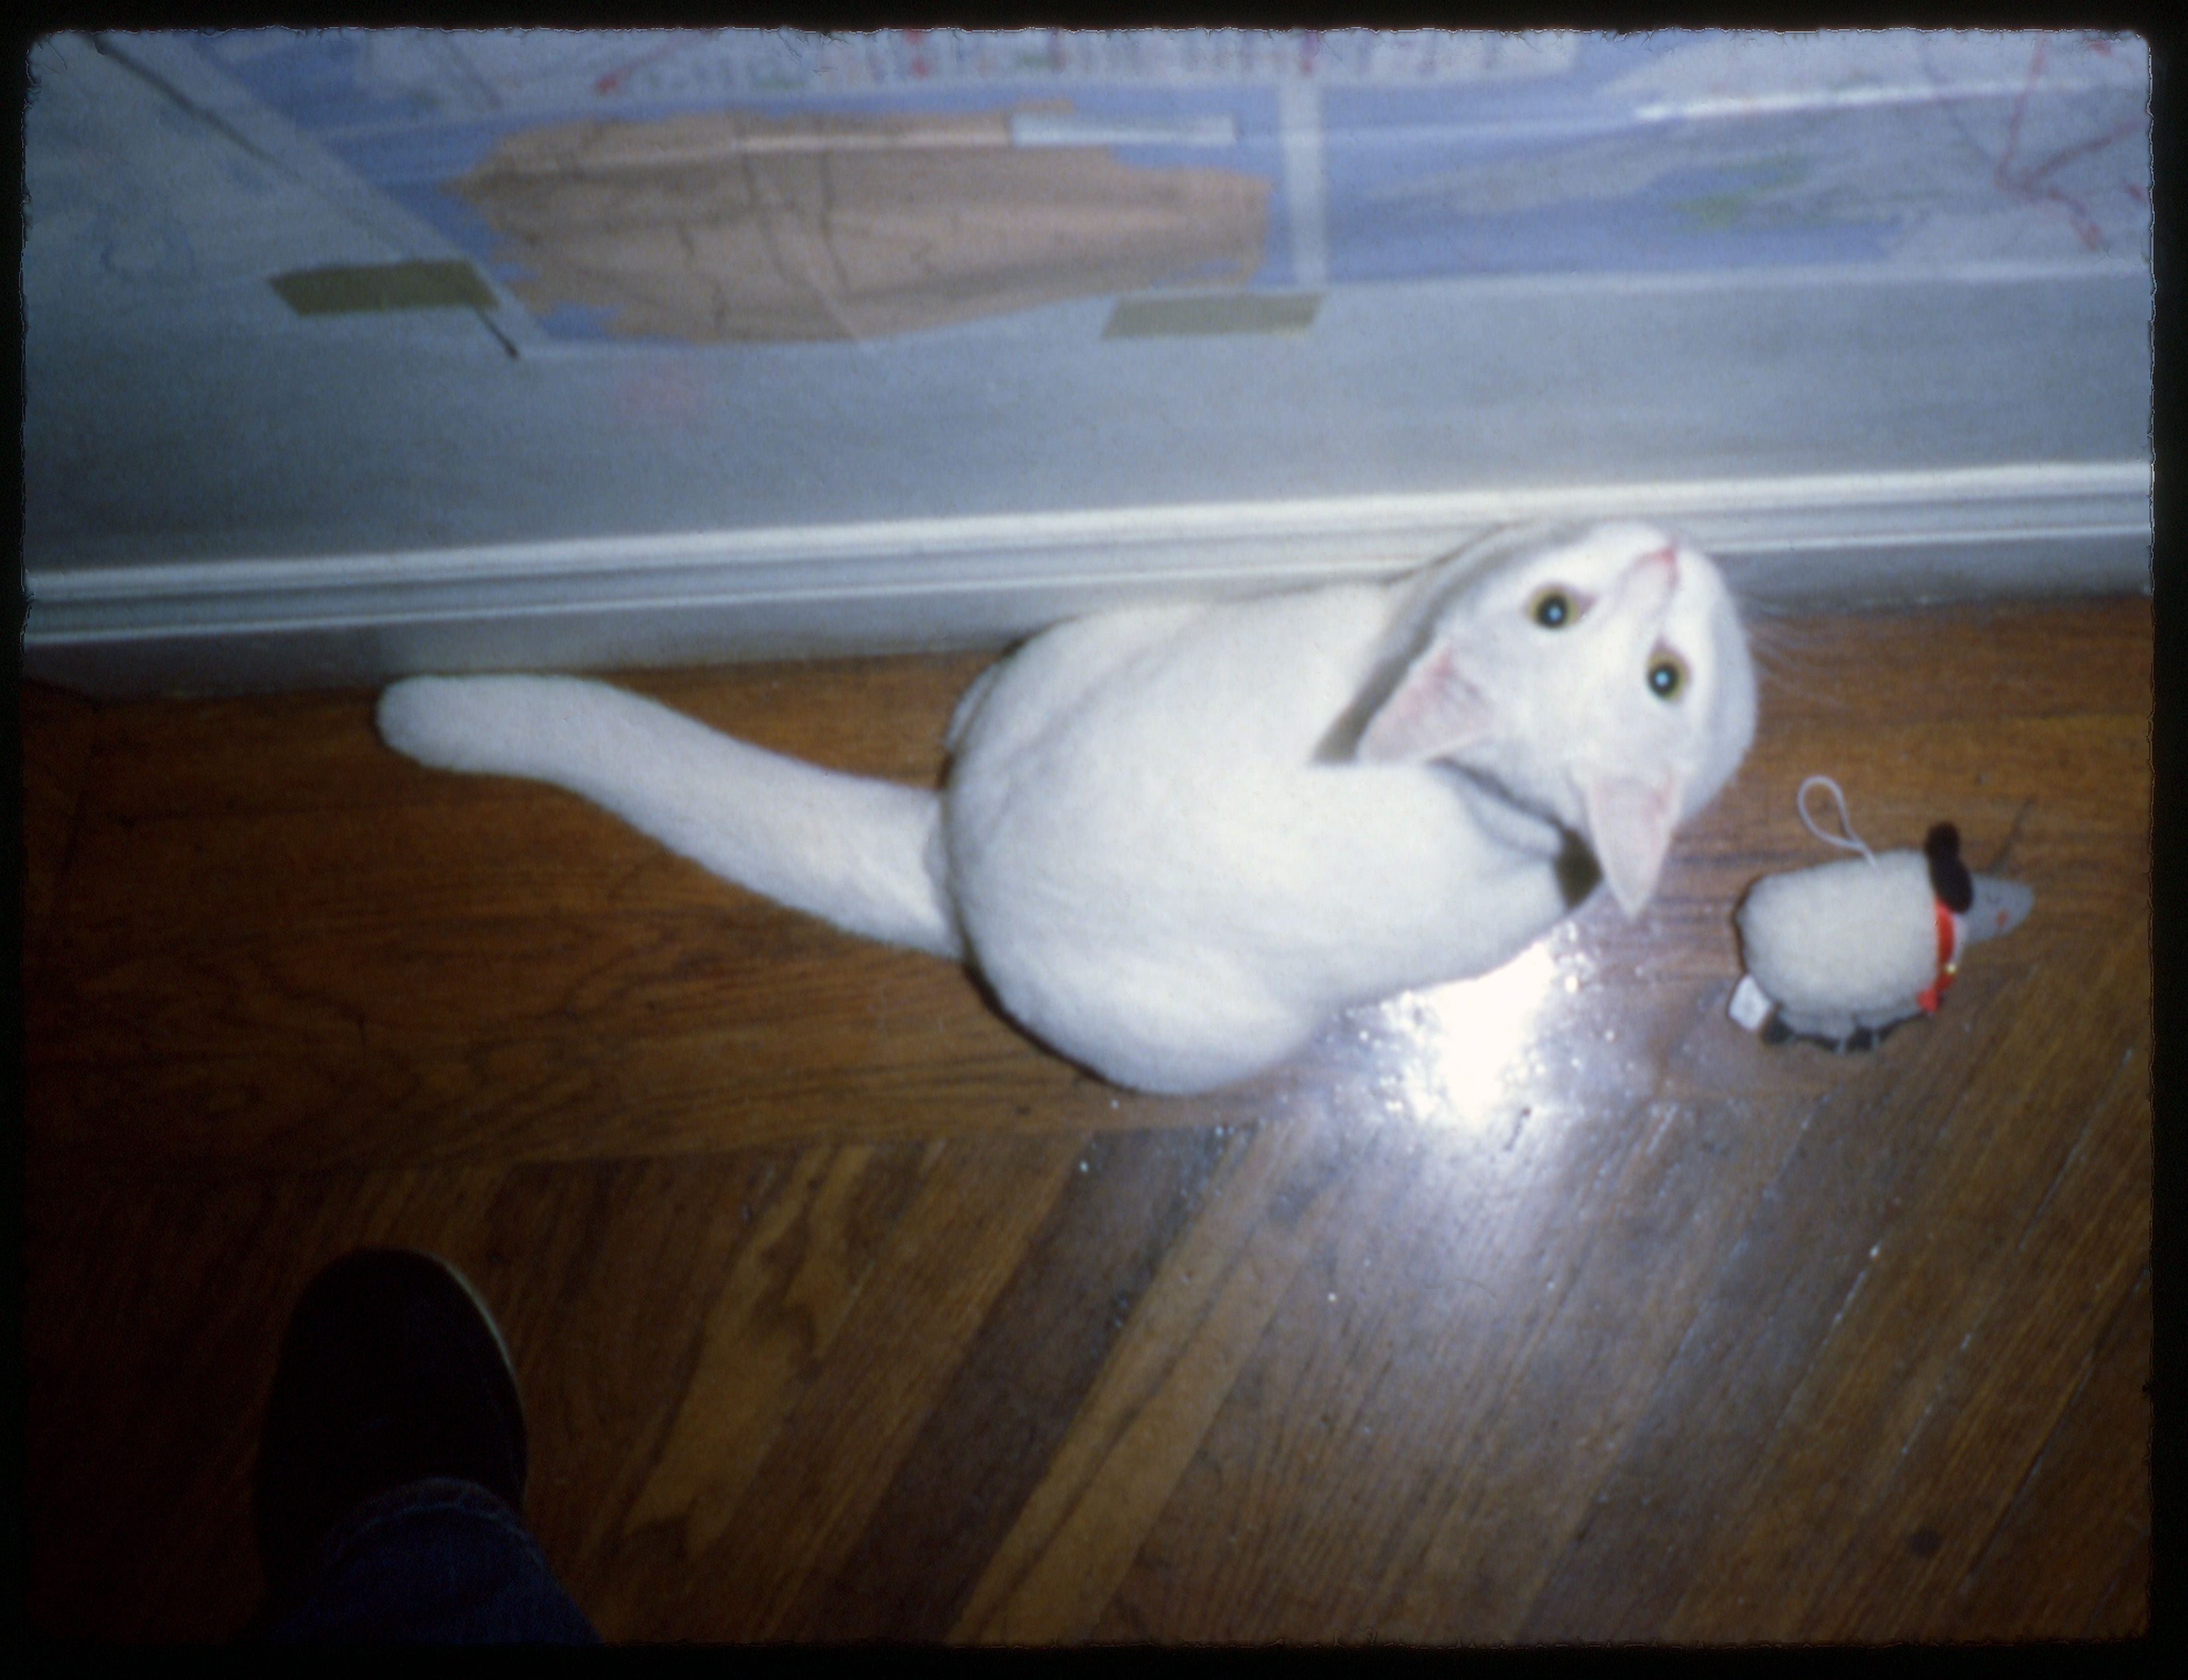
white, film, cat, playful, flash, sanfrancisco, scan, whitecat, test, water bird, americanshorthair, 110format, 110slide, epsonv600photo, voigtlndervitoret110